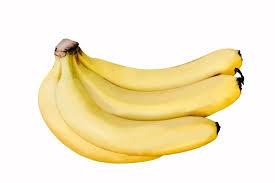
Hizi ni ndizi, ndizi hizi huliwa na binadamu aina yoyote , mara nyingi ndizii hii inasaidia mwanadamu ili aweze kupata [cs]vitamini[cs] aina mbali mbali kwa mwili. Mara nyingi ndizi hizi zinapandwa nyumbani zetu ama ata majirani zetu. La muhimu sana kupanda kwa sababu inasaidia kuzalisha chakula katika nchi ya Kenya.